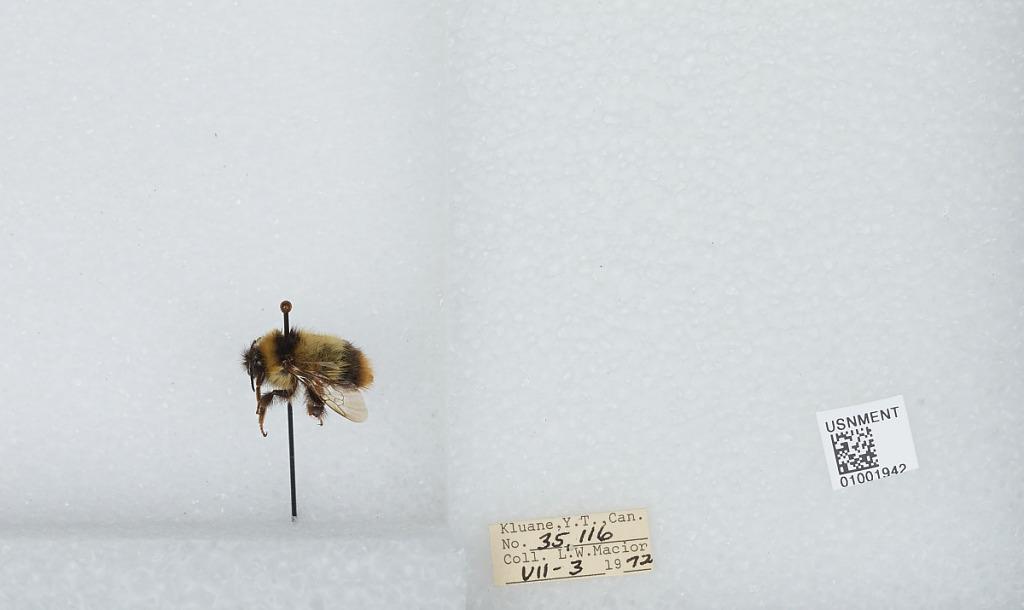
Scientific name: Bombus (Pyrobombus) frigidus Smith
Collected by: L. Macior
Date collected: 1972-7-3
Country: Canada
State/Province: Yukon Territory
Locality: Kluane
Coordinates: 60.75, -139.5